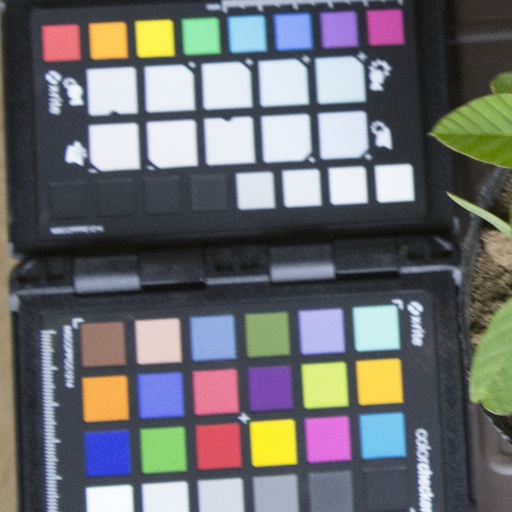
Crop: soybean